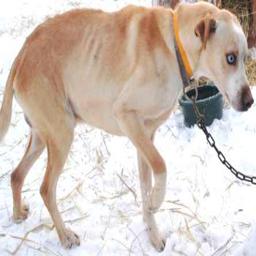
Animal: dogs